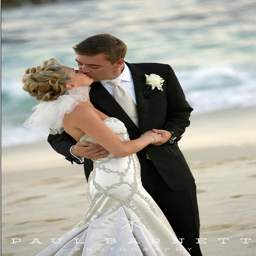
the newlyweds steal a kiss during a photo shoot on the beach .